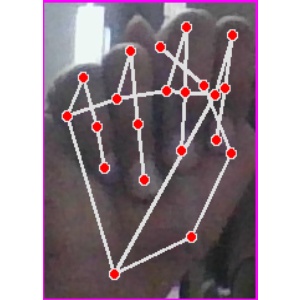
अक्षर: न